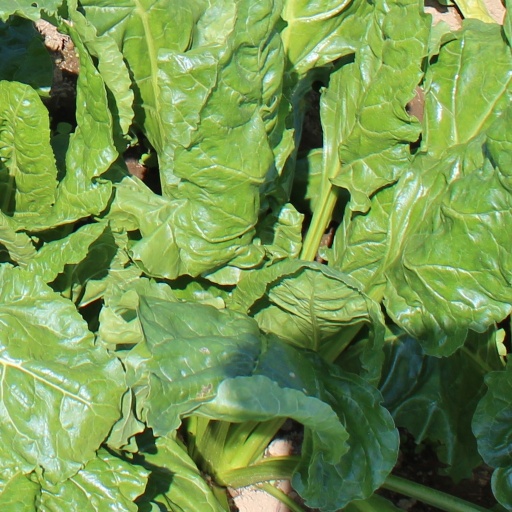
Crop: sugar beet